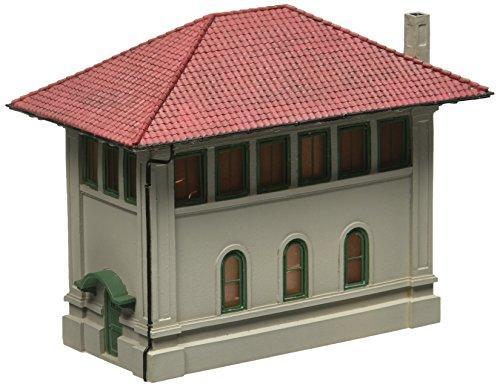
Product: Bachmann Industries Central Junction Switch Tower
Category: Toys & Games | Hobbies | Trains & Accessories | Accessories
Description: Highly Detailed Resin Structure.
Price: $67.75
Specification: ProductDimensions:3.8x3.2x4.5inches|ItemWeight:4.8ounces|ShippingWeight:4.8ounces(Viewshippingratesandpolicies)|DomesticShipping:ItemcanbeshippedwithinU.S.|InternationalShipping:ThisitemcanbeshippedtoselectcountriesoutsideoftheU.S.LearnMore|ASIN:B0045G18V0|Itemmodelnumber:35114|Manufacturerrecommendedage:14yearsandup